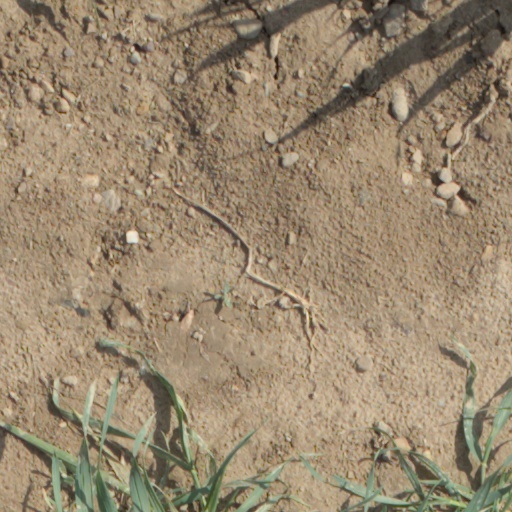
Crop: wheat